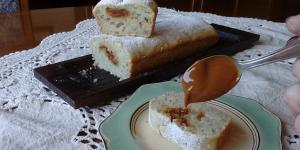
budin de banana y dulce de leche